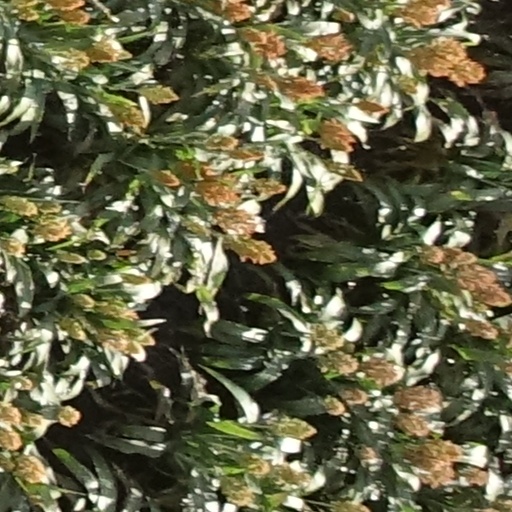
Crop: sorghum